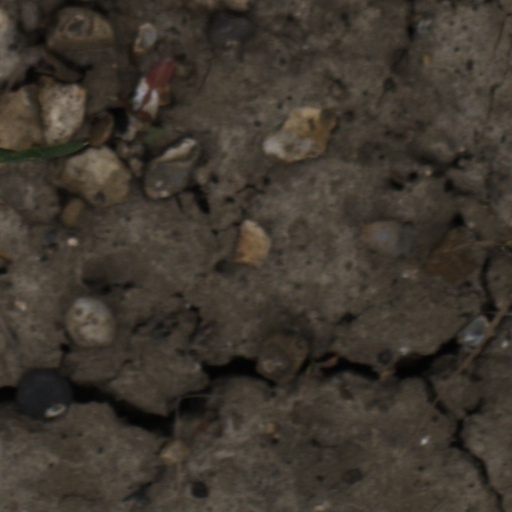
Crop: wheat